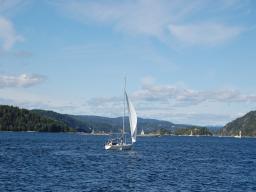
Label: Background_without_leaves